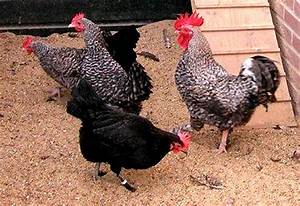
Label: chicken